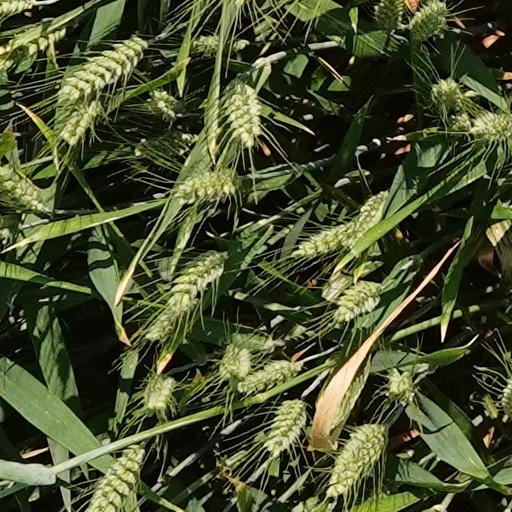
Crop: wheat